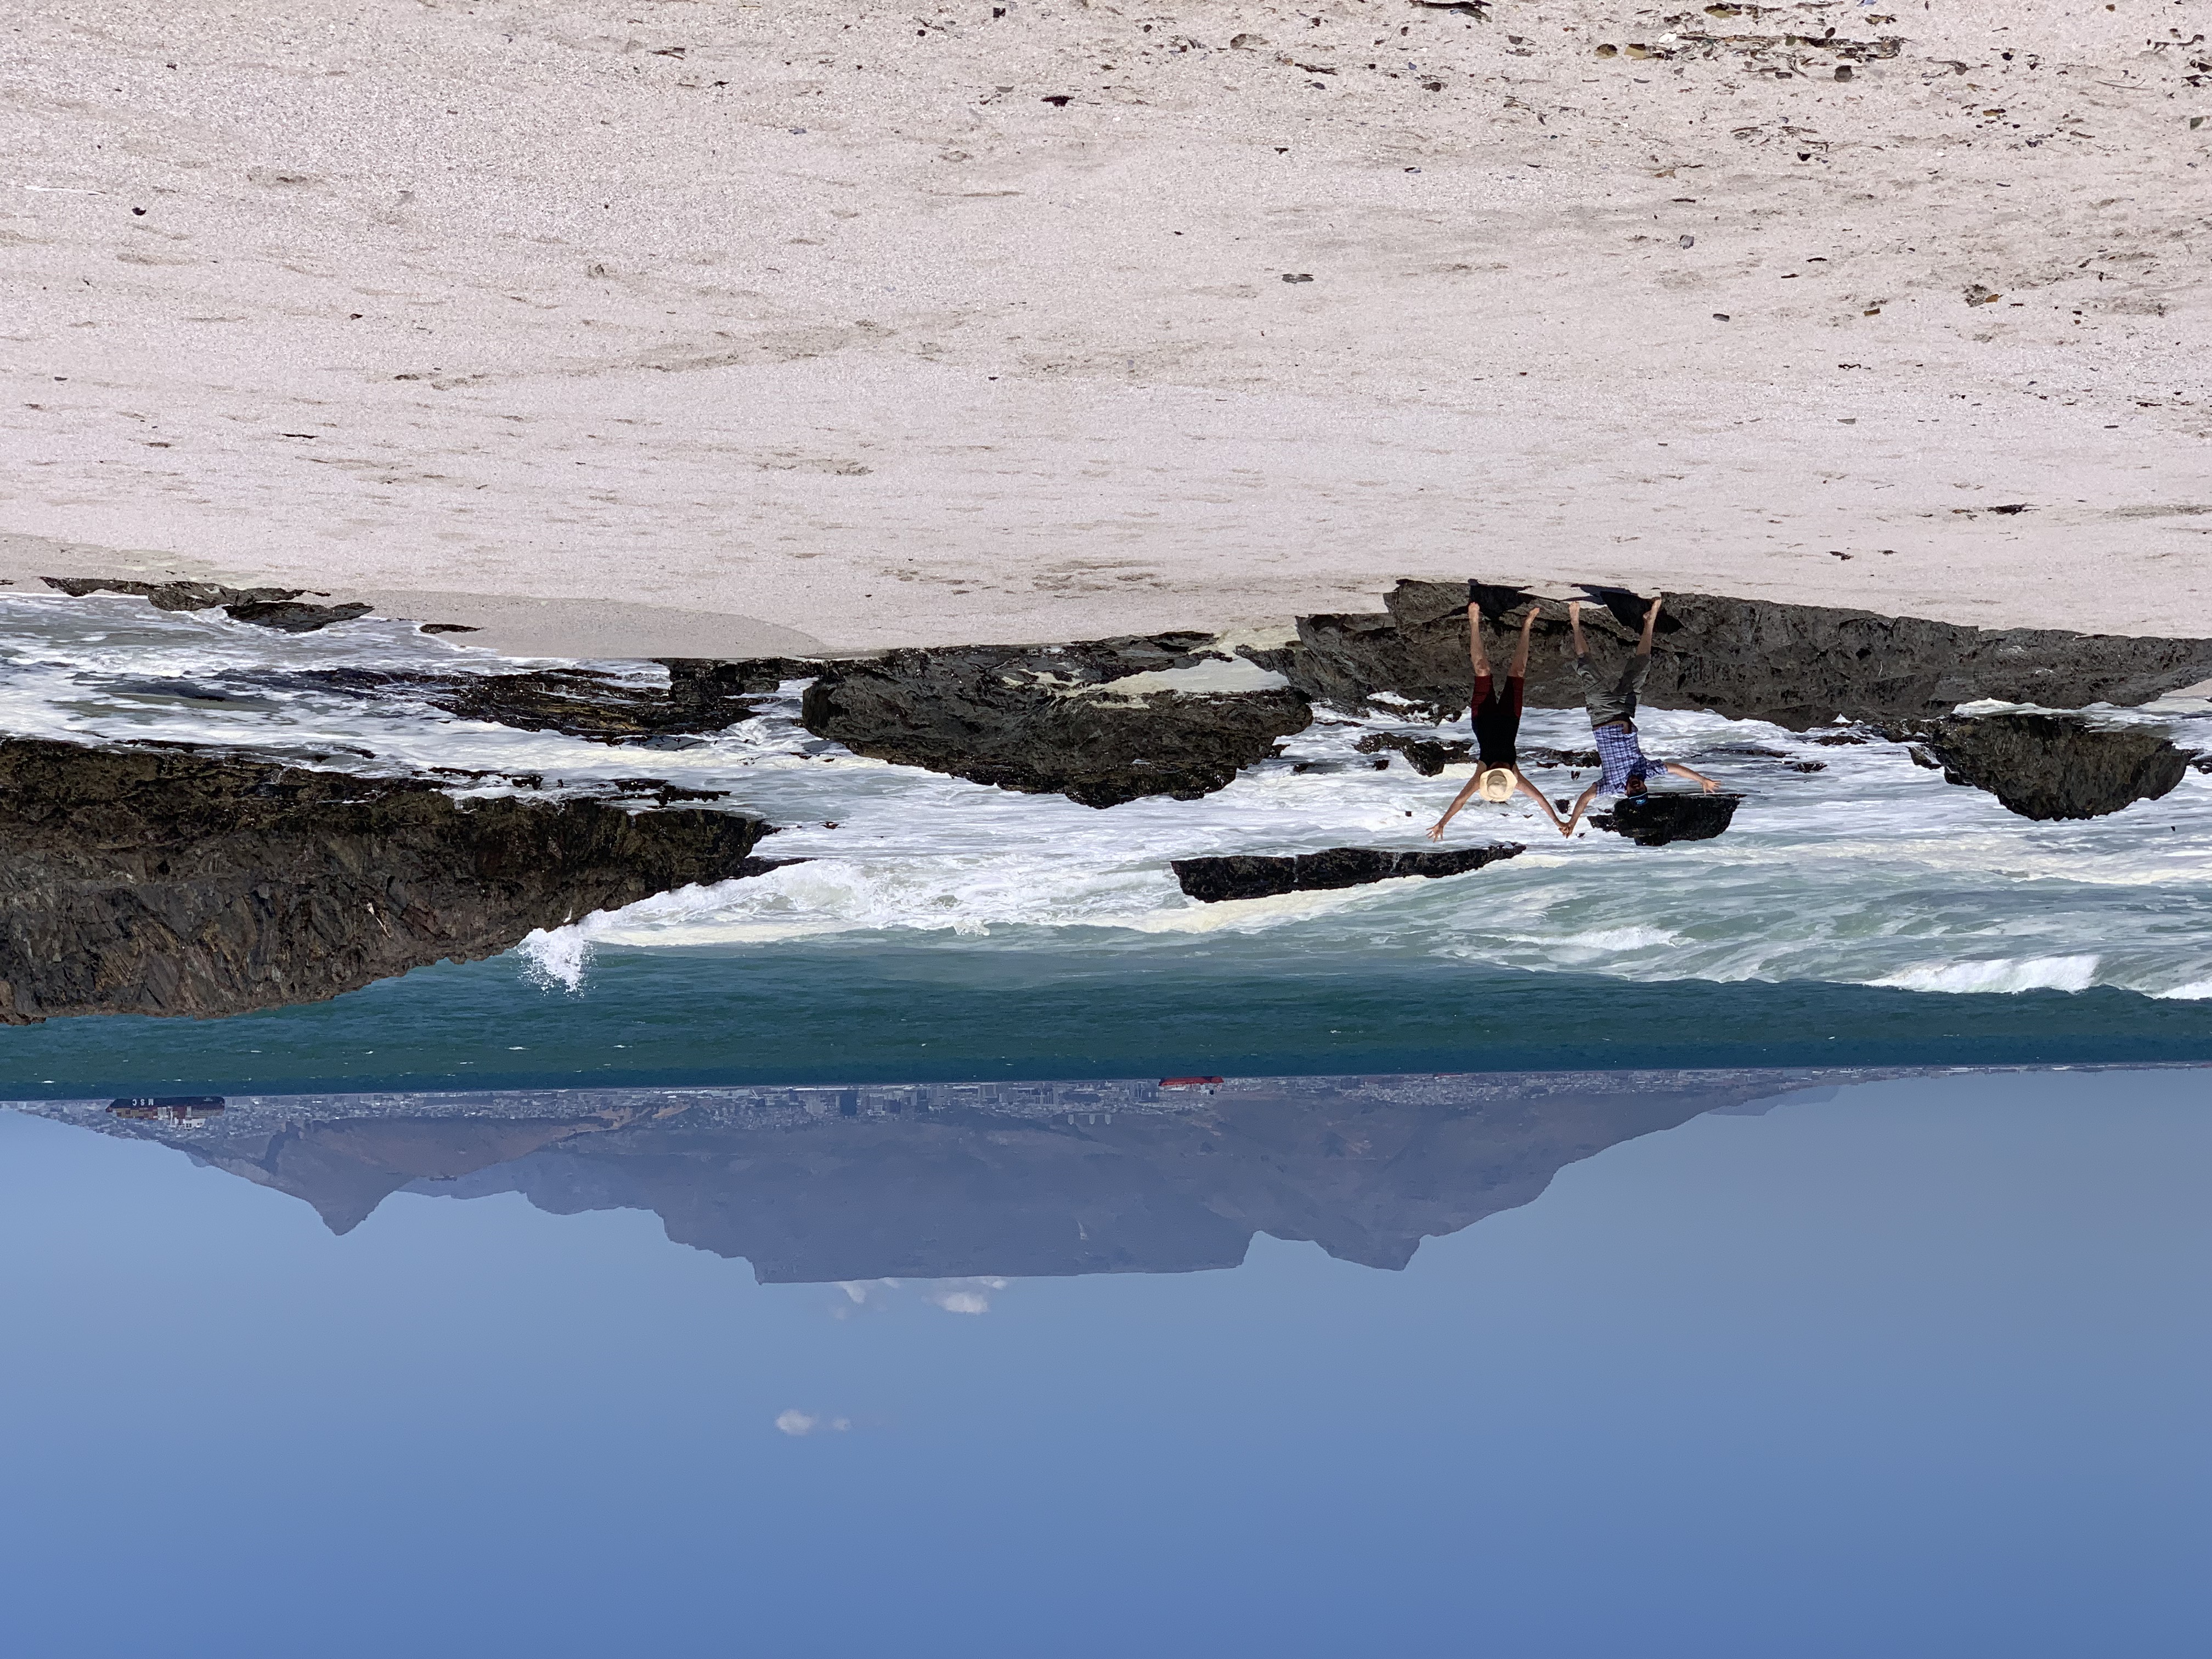
natural, water, water resources, snow, watercourse, ice cap, slope, sea ice, lake, freezing, geological phenomenon, glacial landform, landscape, polar ice cap, calm, winter, wind wave, sky, natural landscape, reflection, glacier, ocean, melting, rock, mountain range, nunatak, headland, coast, reservoir, recreation, arctic, sound, arctic ocean, iceberg, glacial lake, wave, lake district, horizon, sea, seabird, inlet, loch, tarn, channel, ice, tide